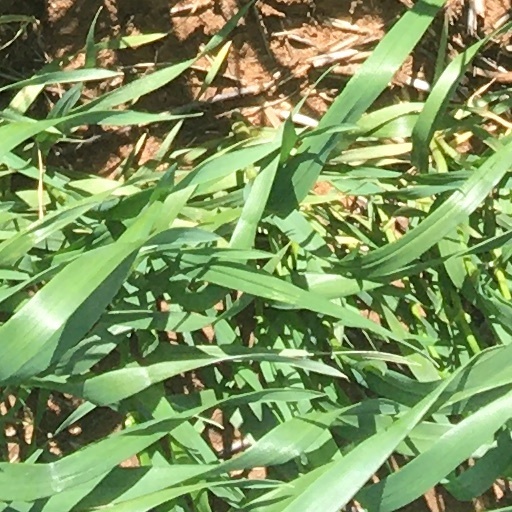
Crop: wheat